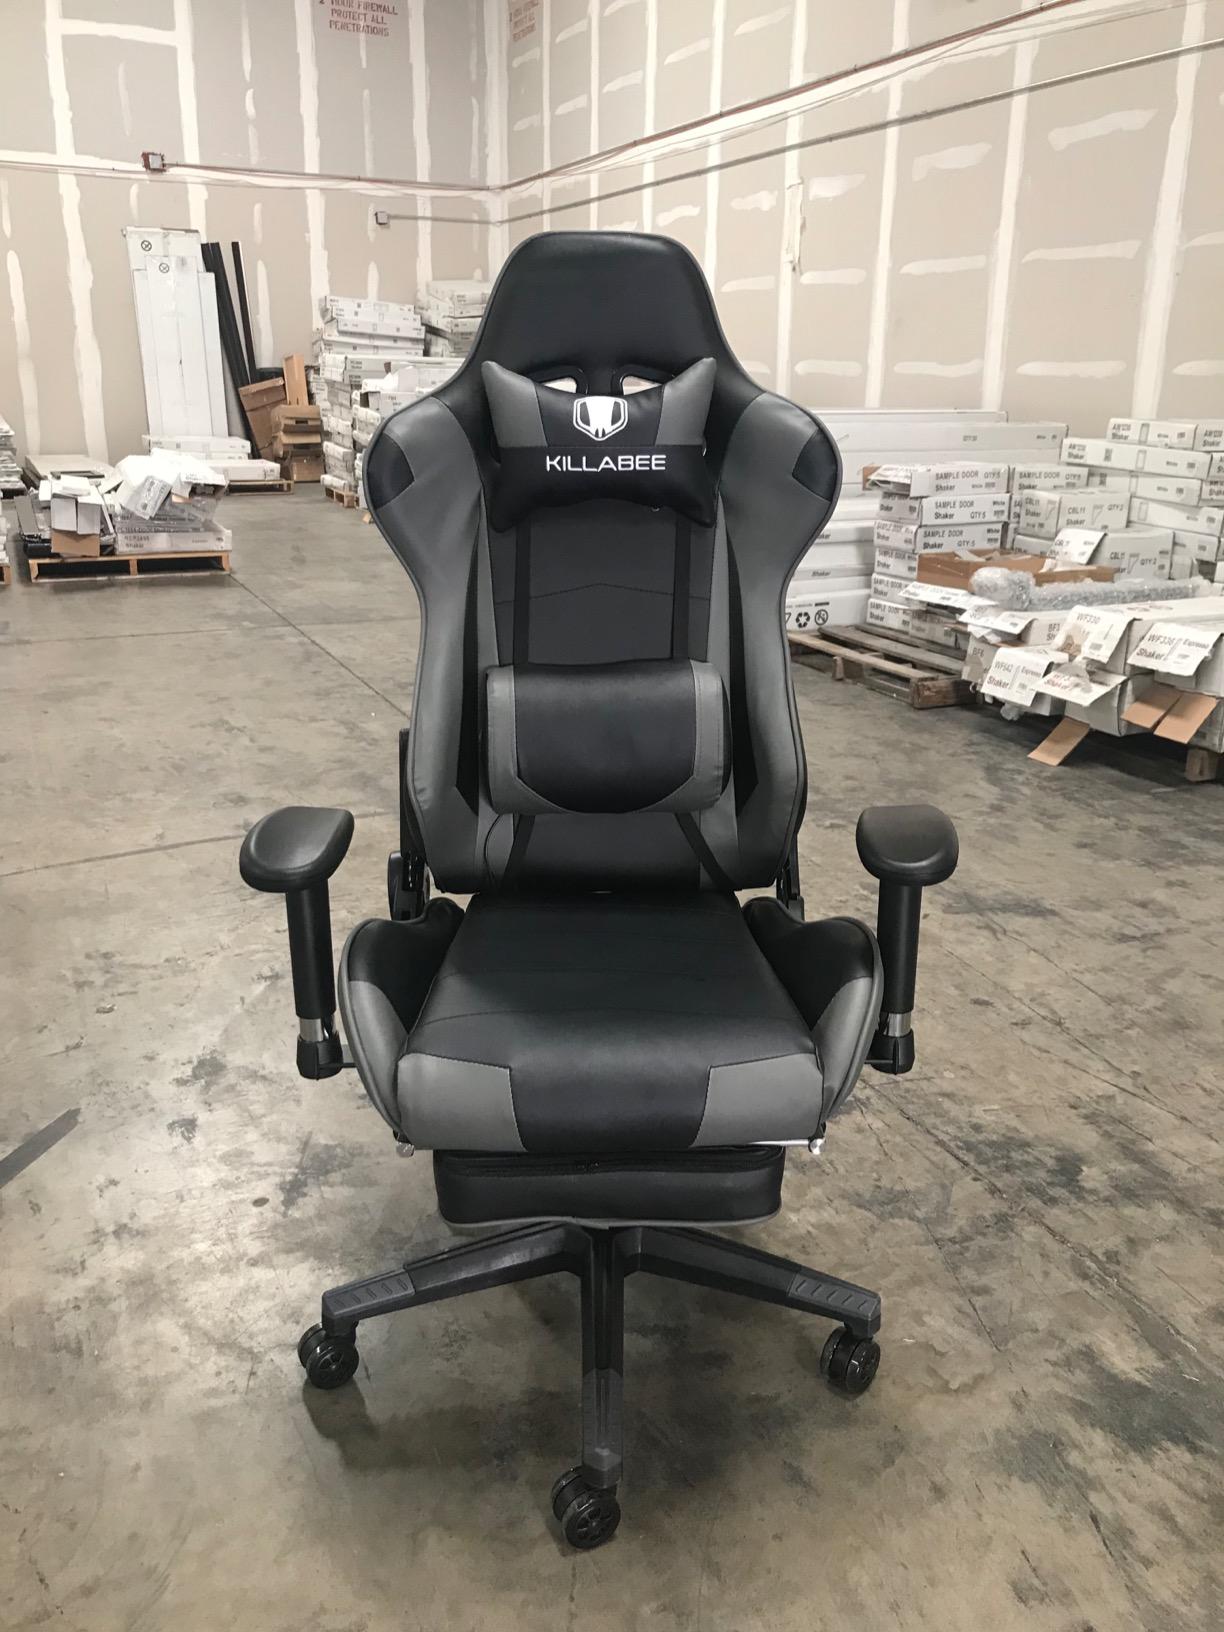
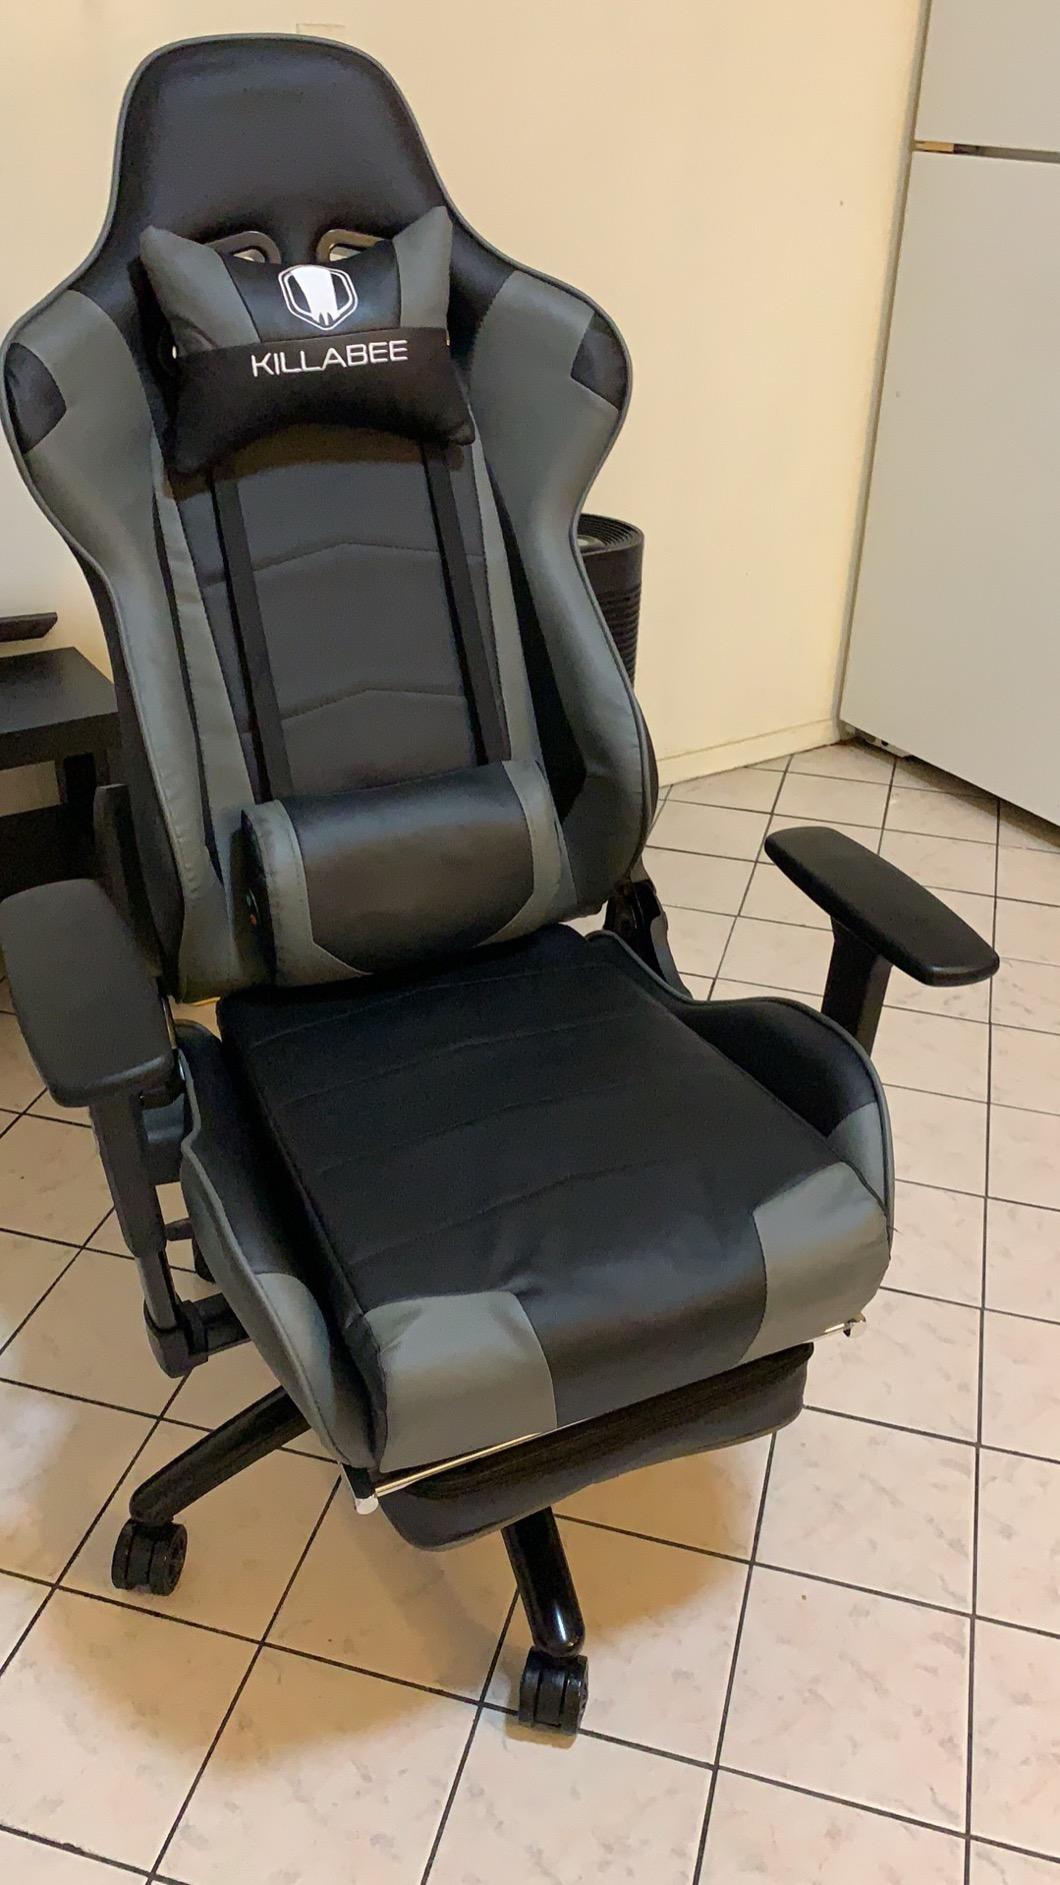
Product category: items_chair
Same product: yes